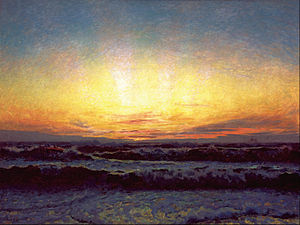
Gammel Skagen Strand
Nordsøen i stormfuldt vejr ved Højen Strand/Gammel Skagen Strand. Maleri af Laurits Tuxen
Gammel Skagen Strand eller Højen Strand er en badestrand ved Tannis Bugt i Gammel Skagen. Stranden er omkring 25 m bred og strækker sig til Kandestederne - Skiveren i syd og til Skagen Nordstrand i nord. Stranden er lukket for bilkørsel. Badestranden har det det blå flag.